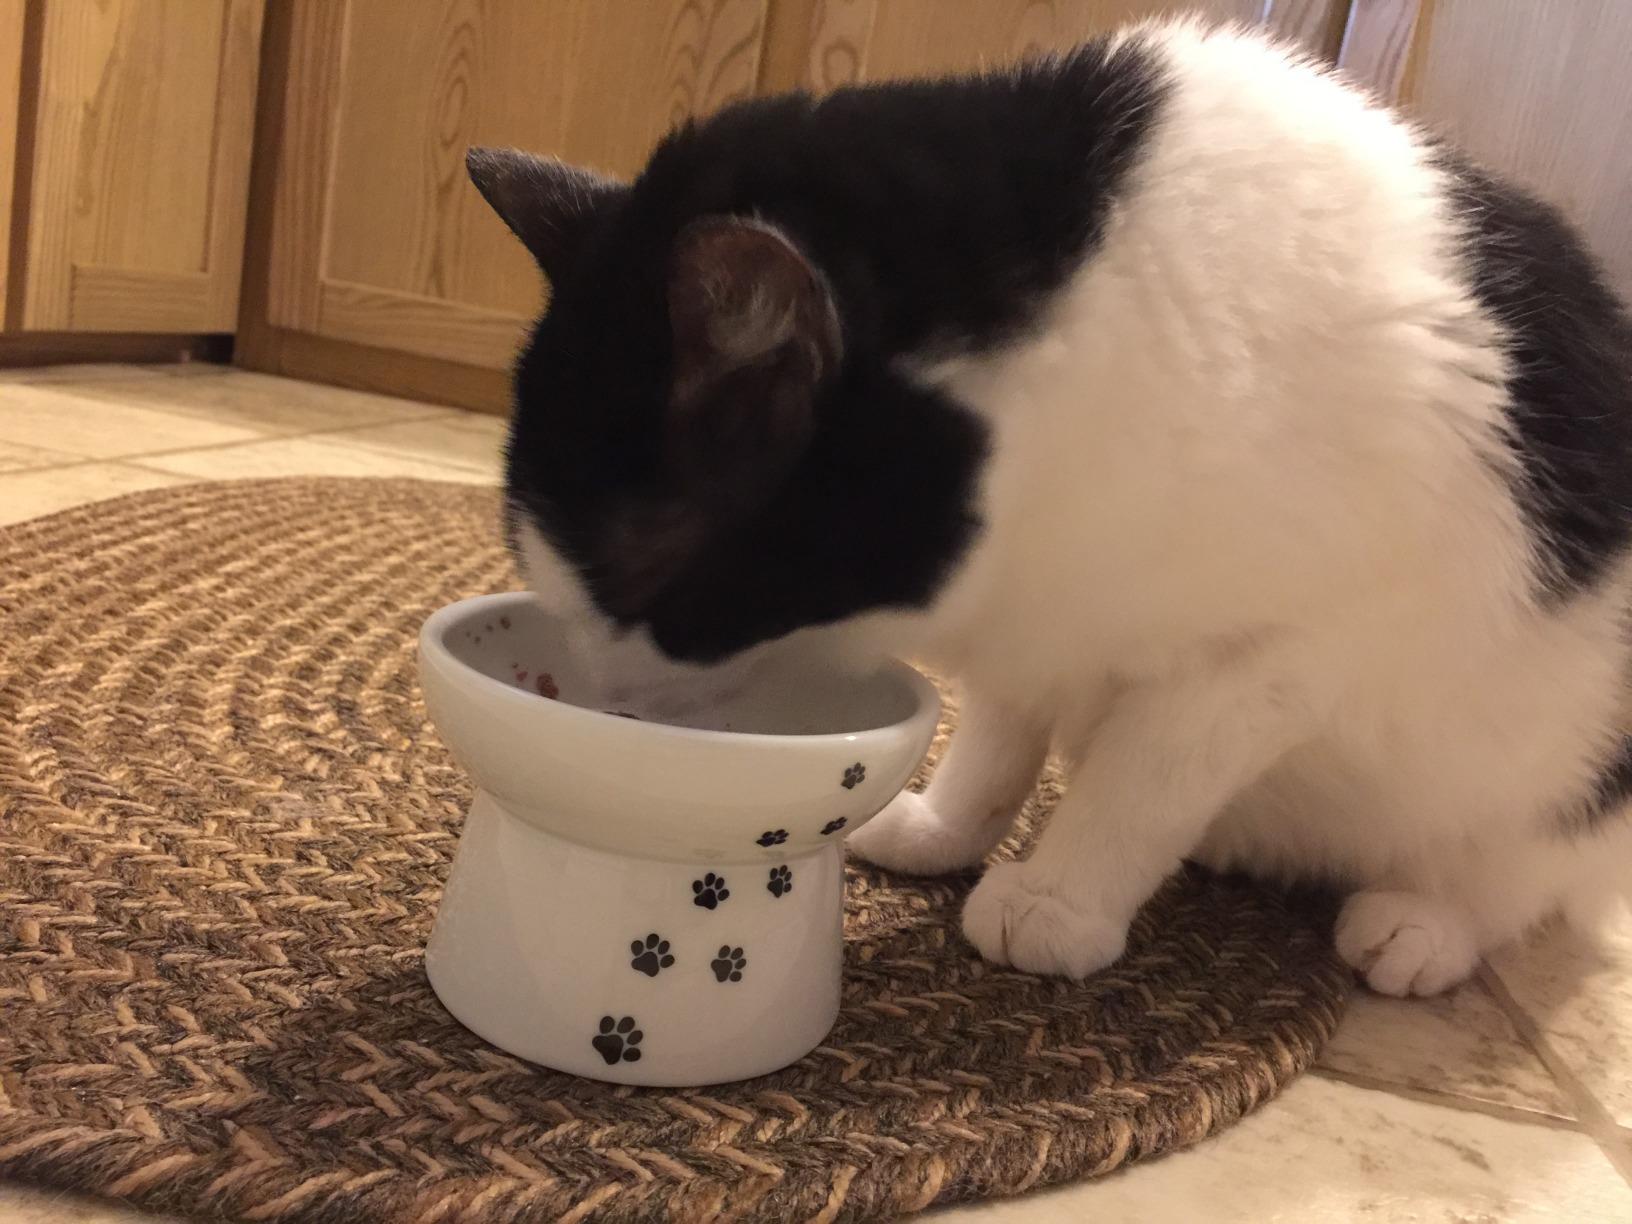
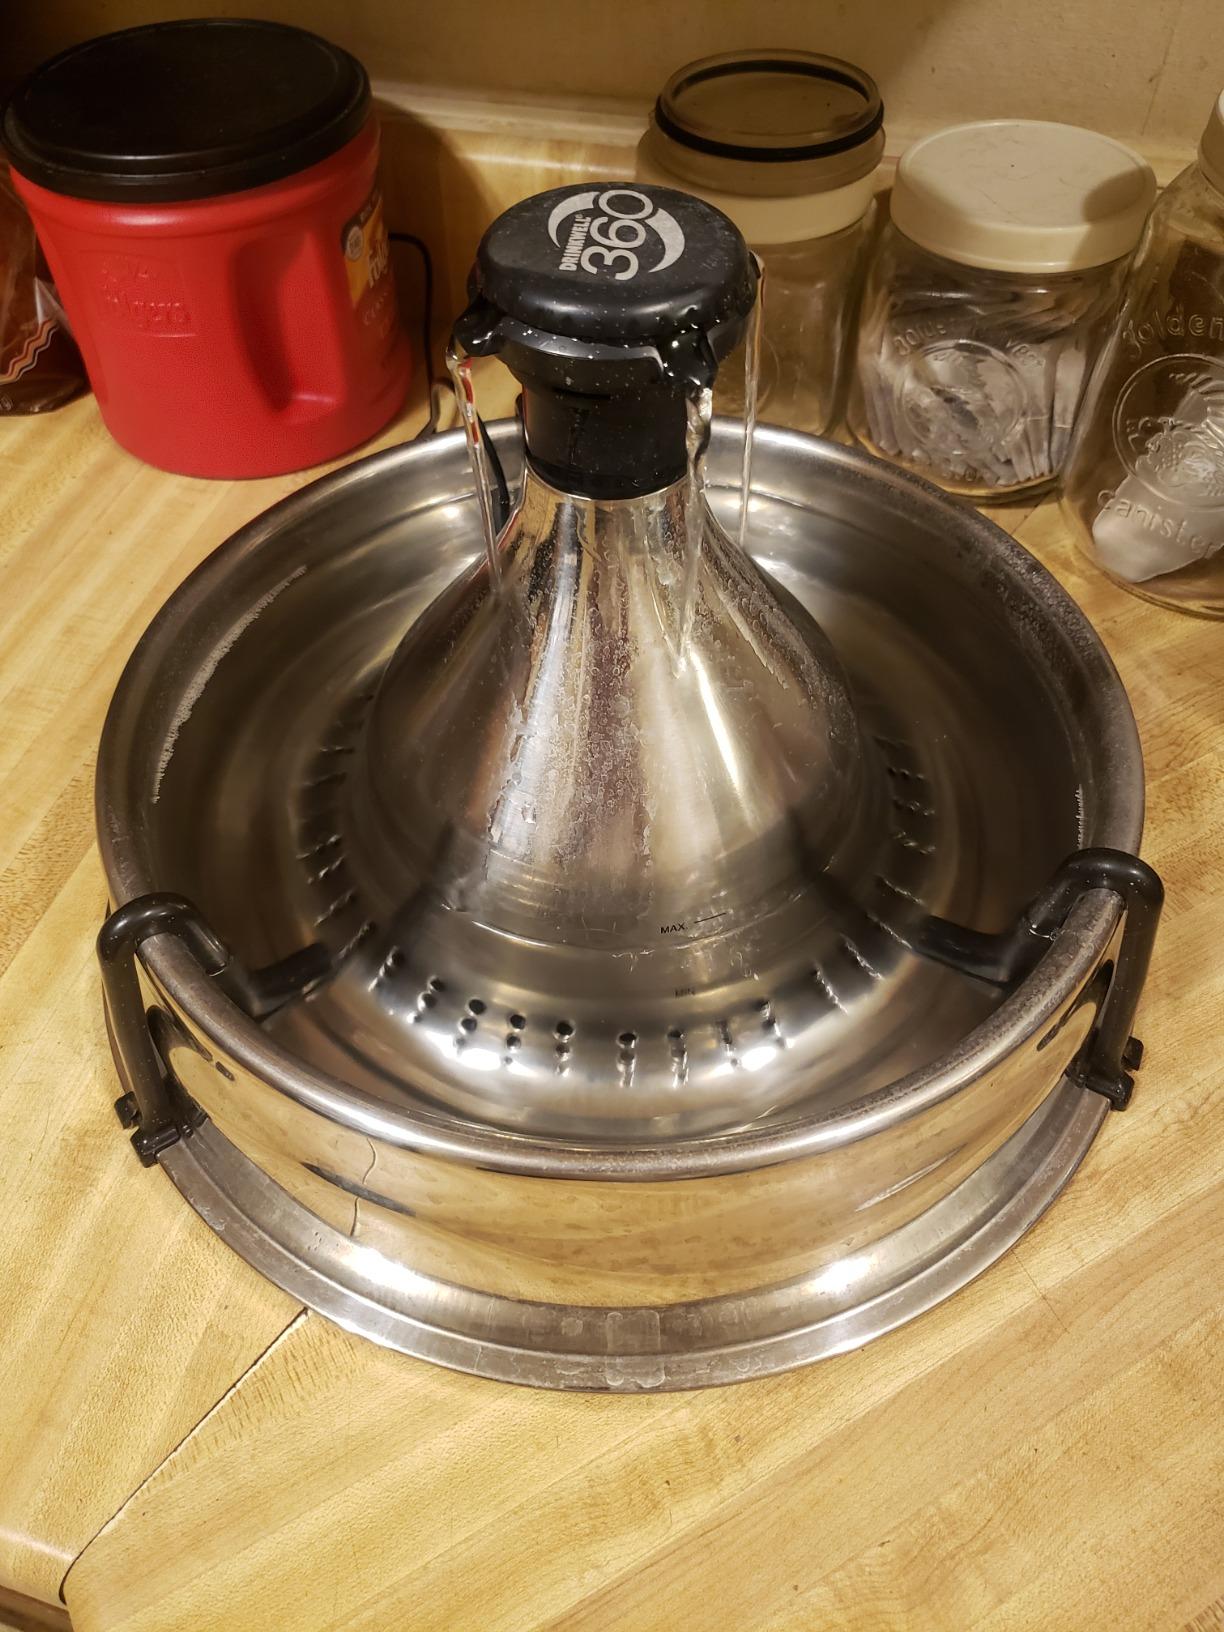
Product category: items_bowl
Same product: no